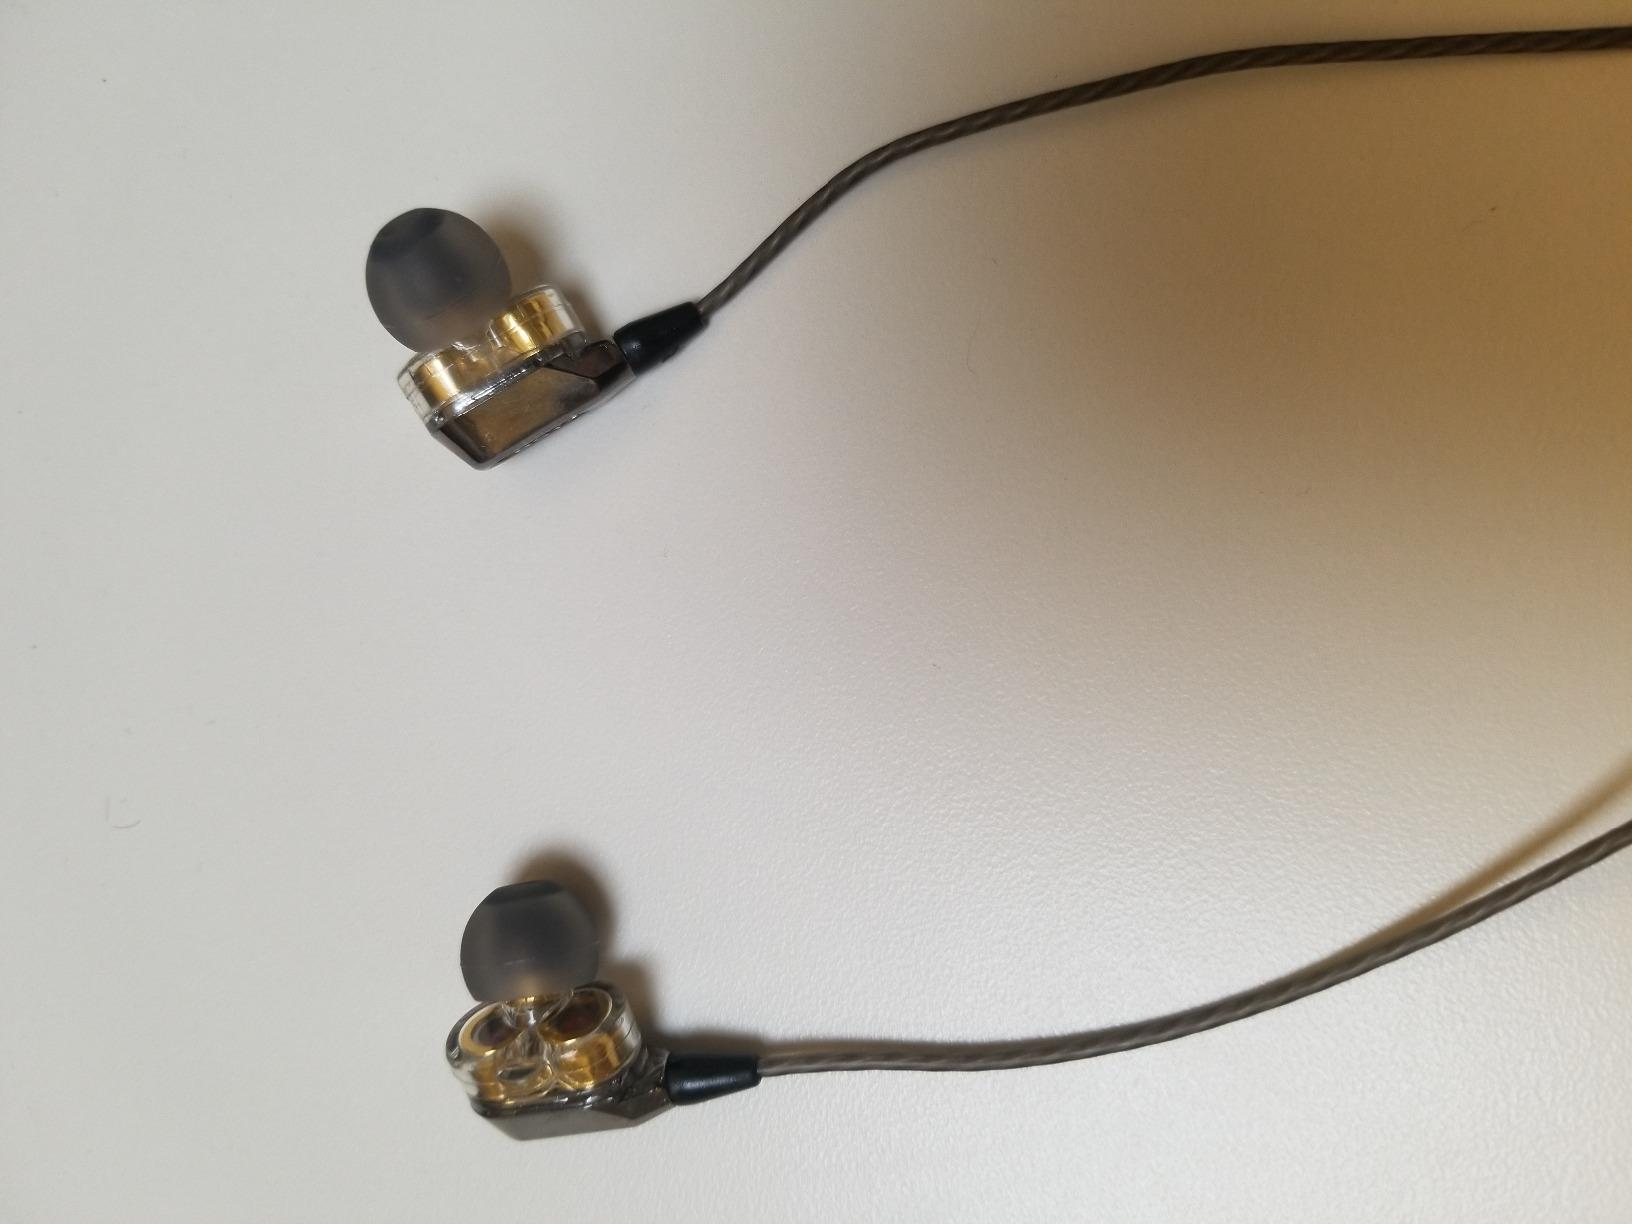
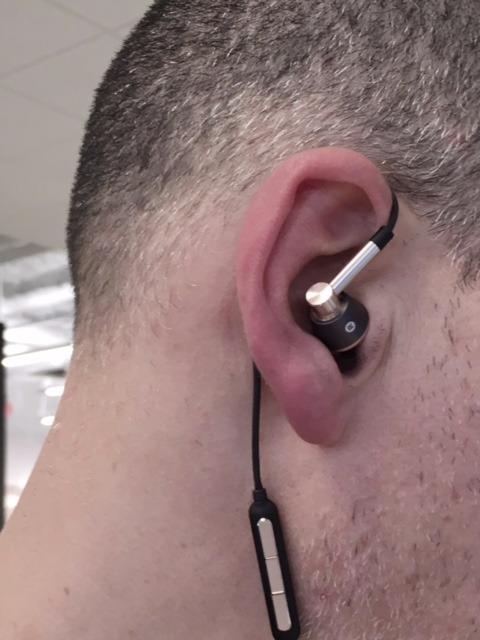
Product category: headphones
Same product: no